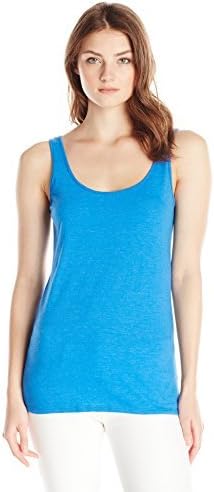
Threads 4 Thought Women's Tabitha Basic Tank Top
Category: AMAZON FASHION
The Tabitha tank is an easy-to-wear basic tank that is both comfortable and flattering. This tank is made of a super soft organic cotton and recycled polyester blend fabric. Threads for thought is a fashion brand that engages with customers to help improve the planet through a sustainable lifestyle and a commitment to giving back
Features: 60% Cotton, 40% Polyester | Imported | Machine Wash | Loose-fit basic tank top featuring scoop neckline and wide shoulder straps | Hem hits at hip